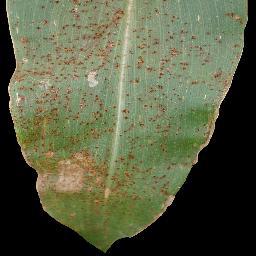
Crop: corn
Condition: (maize)_common_rust